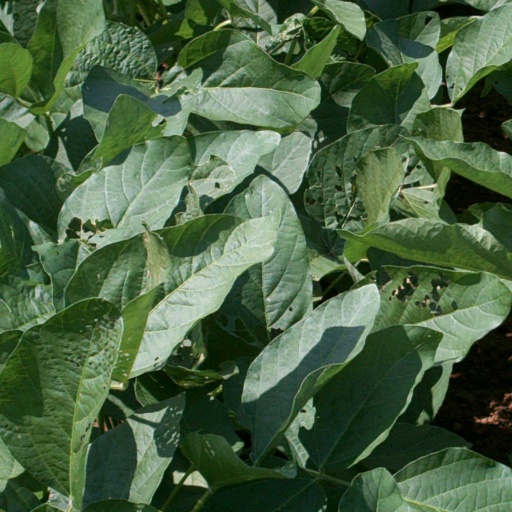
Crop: soybean